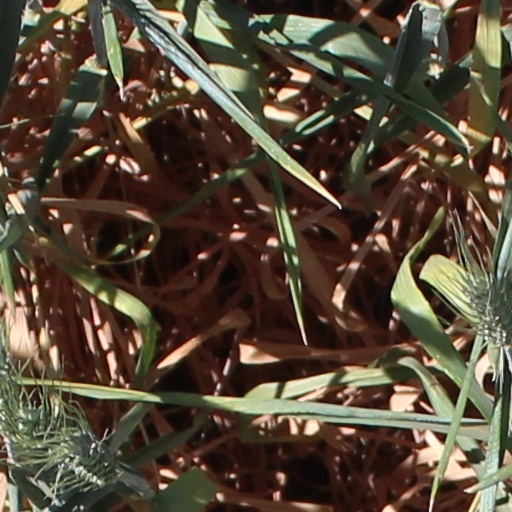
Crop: wheat